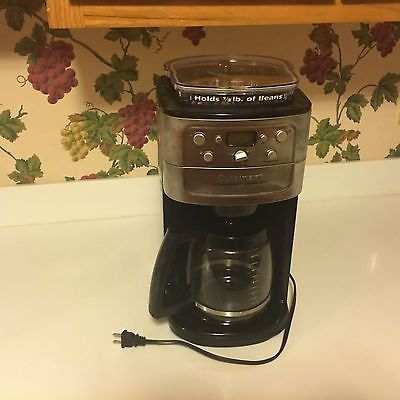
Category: coffee maker